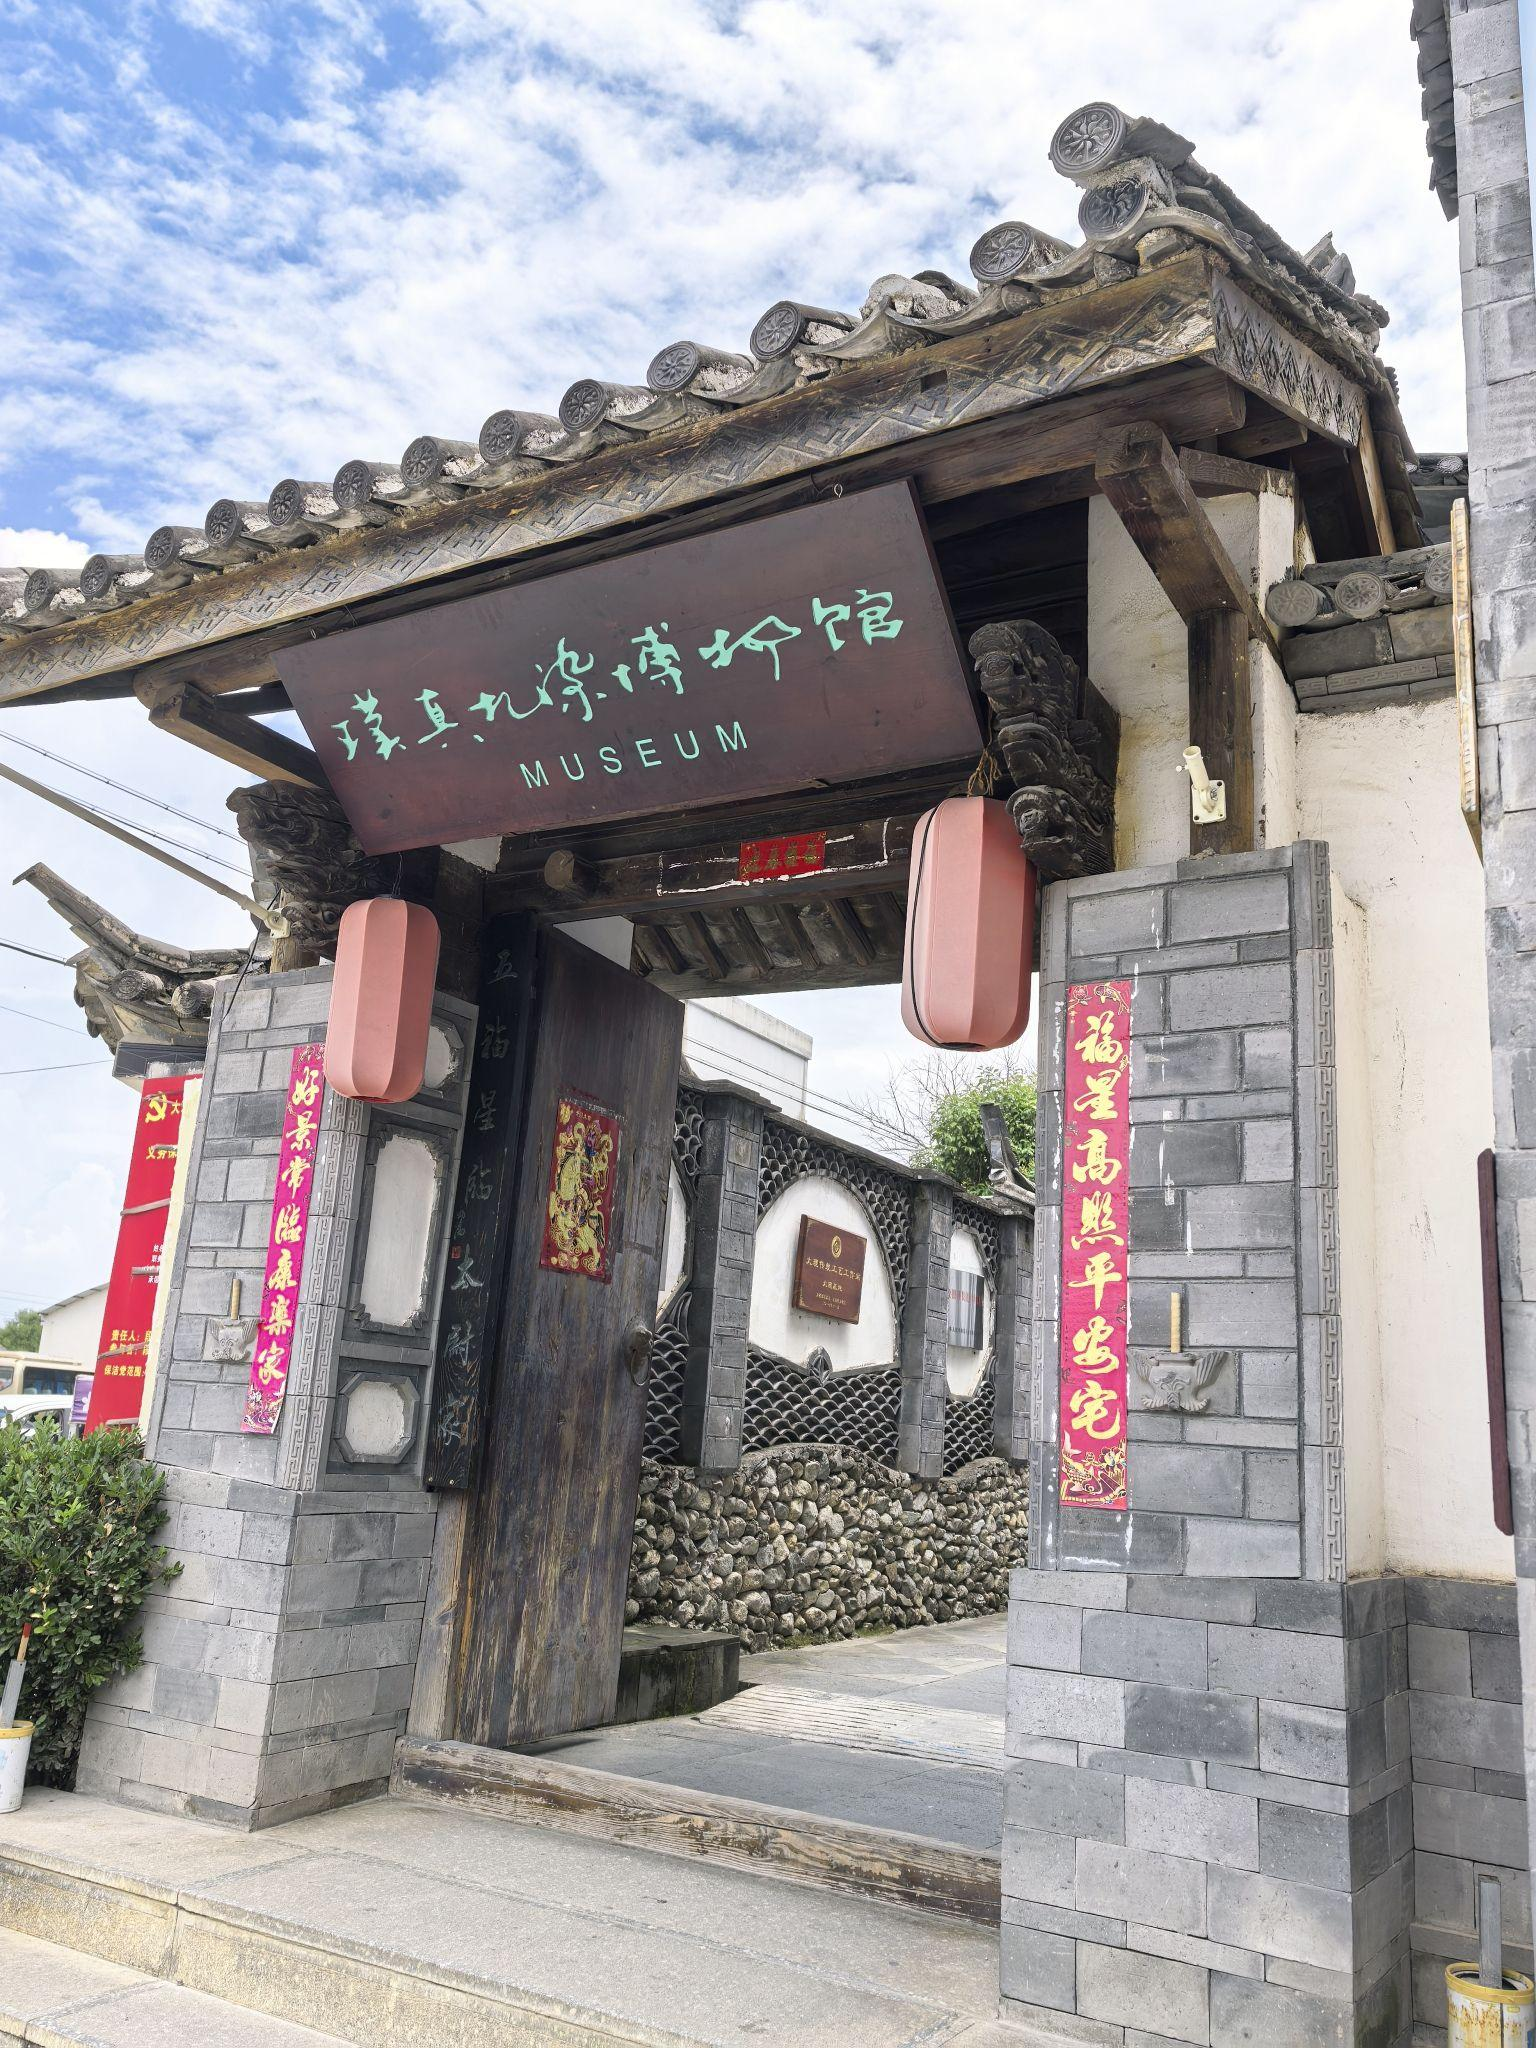
地标名称：璞真博物馆
所在城市：大理白族自治州·大理市